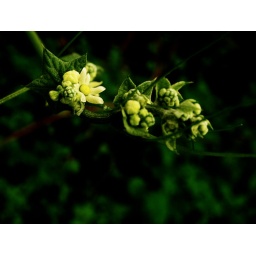
some small flowers I found while wandering in the oak trees near the new library at CSUMB